Excélsior

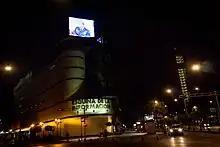
The "Excélsior" building seen from the "Esquina de la Información" at night, in 2015.

The historic building of its current headquarters began construction in 1922 and concluded in December 1924. The building was designed, at the behest of Alducin, by Italian architect Silvio Contri, the construction was directed by Carlos Borgatt, and engineers Miguel Rebolledo and Manuel Marroquín y Rivera would also participate. The building has two distinct looking façades facing each avenue (Reforma and Bucareli), despite that both belong to a single building.